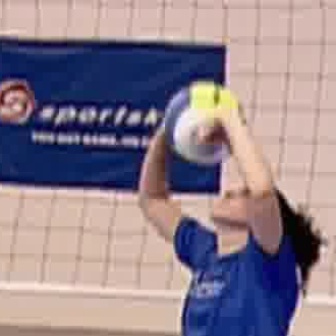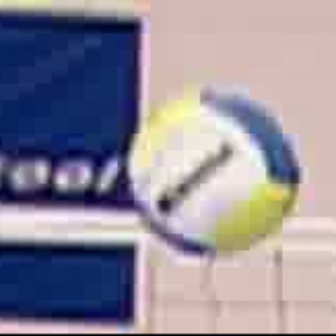
  Please identify the target specified by the bounding box [159,77,241,160] in the first image and locate it in the second image. Return the coordinates in [x_min,y_min,x_max,y_max] format.
Answer: [116,84,293,262]